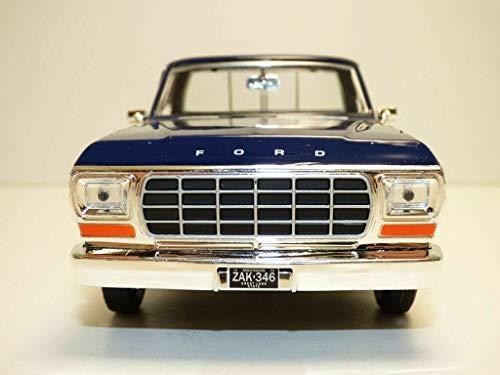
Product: Motormax 1:24 1979 Ford F-150 Pickup Truck
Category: Toys & Games | Play Vehicles
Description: Brand new 1:24 scale diecast car model of 1979 Ford F-150 Pickup Truck 2 Tone Red/Cream die cast car by Motormax.
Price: $17.99
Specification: ProductDimensions:7.1x3x2.8inches|ItemWeight:1pounds|ShippingWeight:1.05pounds(Viewshippingratesandpolicies)|ASIN:B06X3XJ9XK|Itemmodelnumber:79346AC|Manufacturerrecommendedage:3yearsandup